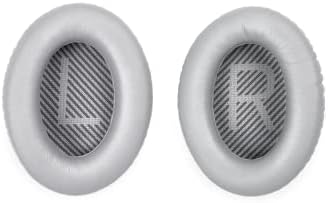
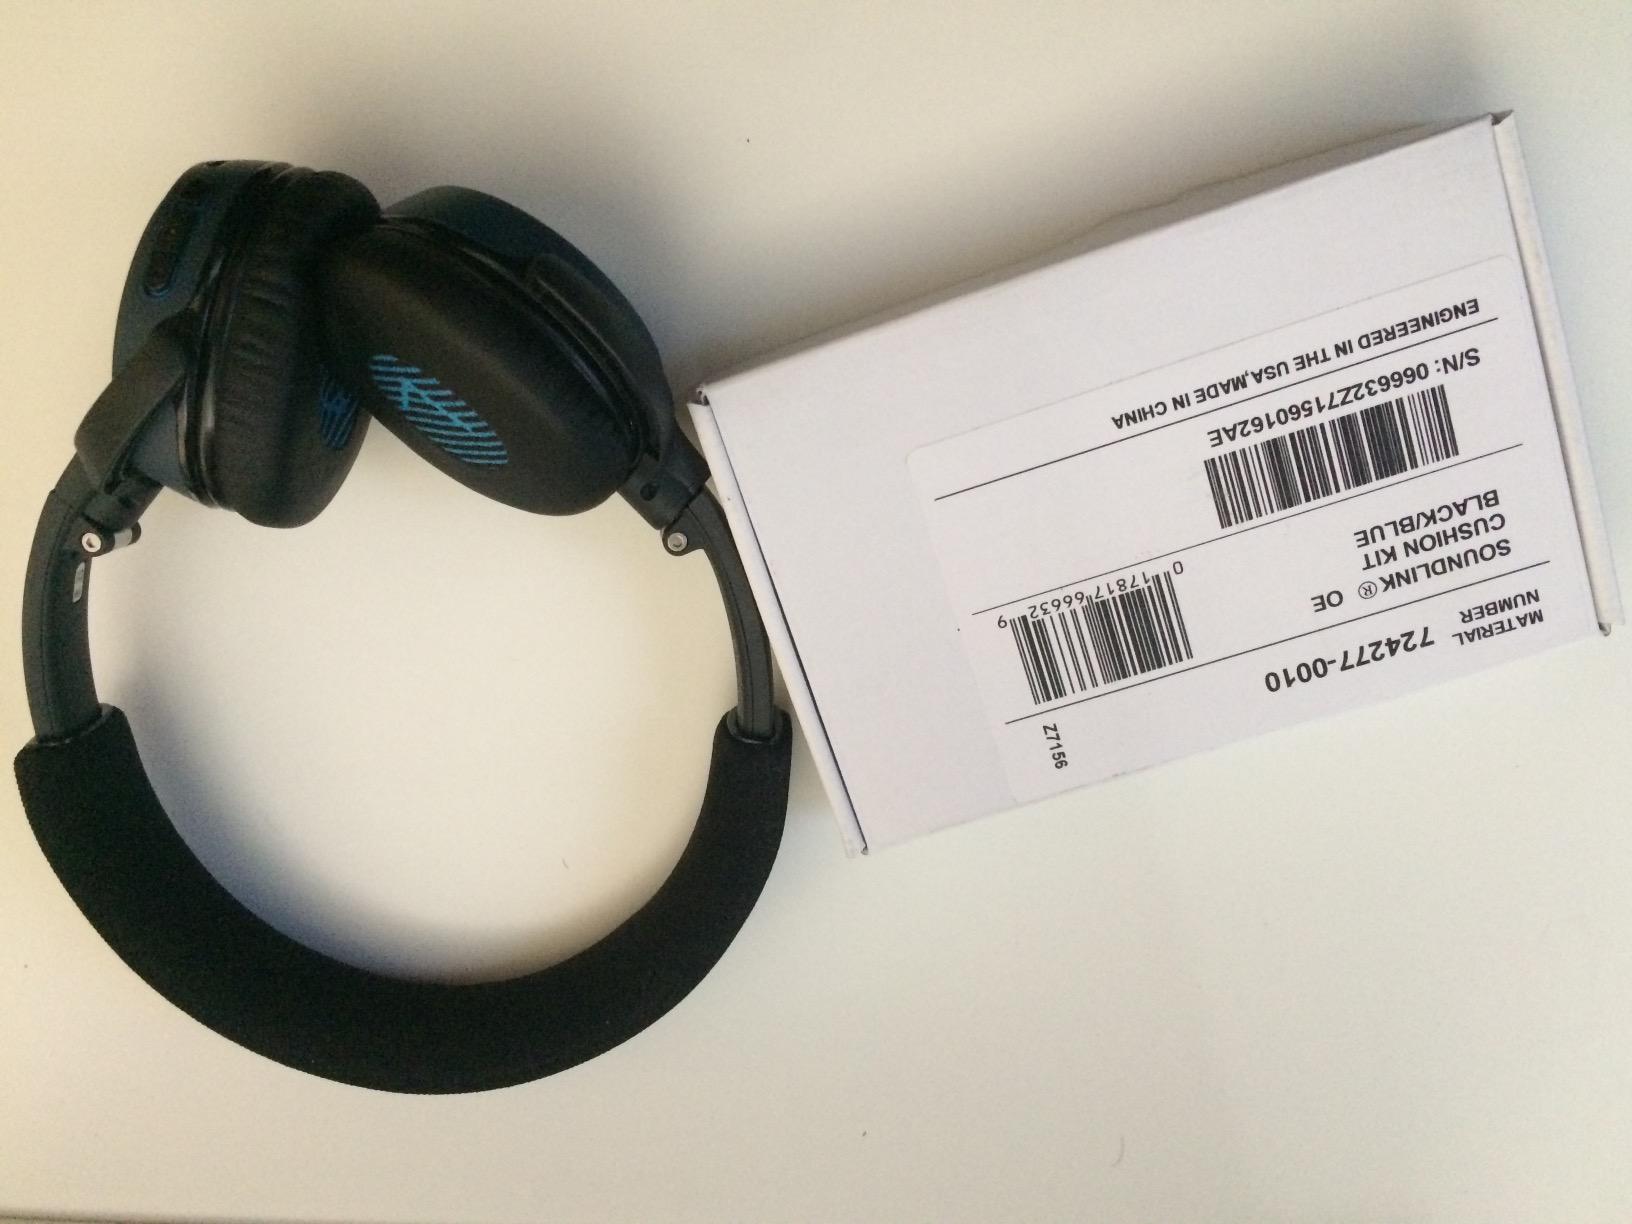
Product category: headphones
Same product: no